Greer Field at Turchin Stadium

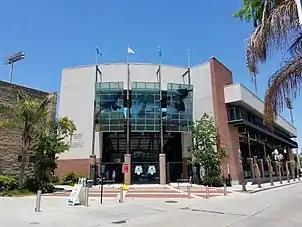
Greer Field at Turchin Stadium

Greer Field at Turchin Stadium is a baseball stadium in New Orleans, Louisiana. It is the on-campus home of the Tulane University Green Wave college baseball team.